HEXACO model of personality structure

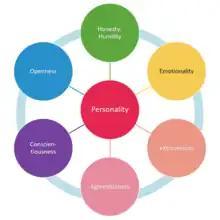
The six HEXACO personality traits

The HEXACO model of personality structure is a six-dimensional model of human personality that was created by Michael C. Ashton and Kibeom Lee and explained in their book "The H Factor of Personality", based on findings from a series of lexical studies involving several European and Asian languages. The six factors, or dimensions, include honesty-humility (H), emotionality (E), extraversion (X), agreeableness (A), conscientiousness (C), and openness to experience (O). Each factor is composed of traits with characteristics indicating high and low levels of the factor. The HEXACO model was developed through similar methods as other trait taxonomies and builds on the work of Costa and McCrae and Goldberg. The model, therefore, shares several common elements with other trait models. However, the HEXACO model is unique mainly due to the addition of the honesty-humility dimension.